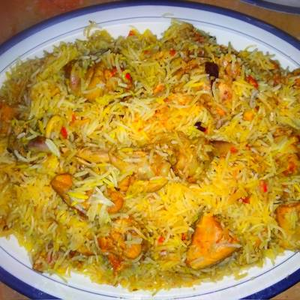
Dish: biryani